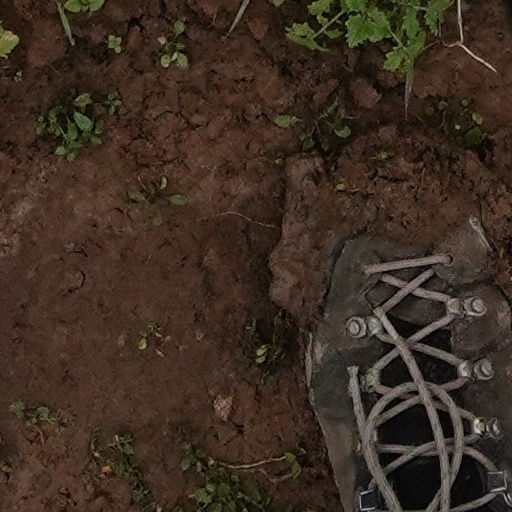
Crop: wheat